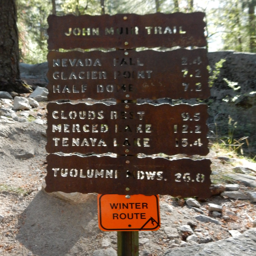
sign and environmentalist trails below waterfall